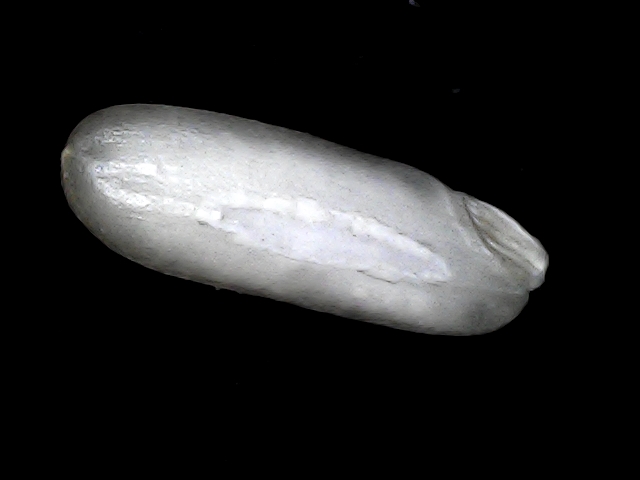
Rice variety: BD75